Gaudissart II

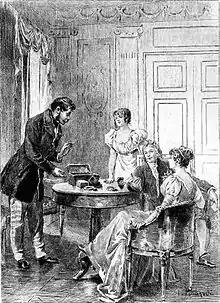
Illustration by Alcide Théophile Robaudi

Gaudissart II is a short story by Honoré de Balzac. It was published in 1844 and is one of the "Scènes de la vie parisienne" of "La Comédie humaine".